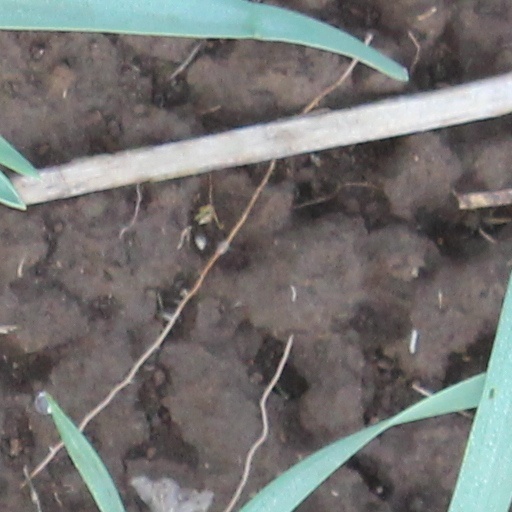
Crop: wheat